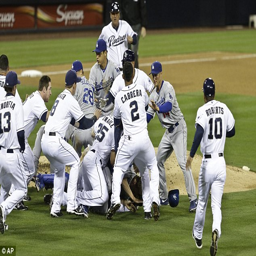
wild : the crowd could be heard frantically cheering as the teams battled with each other